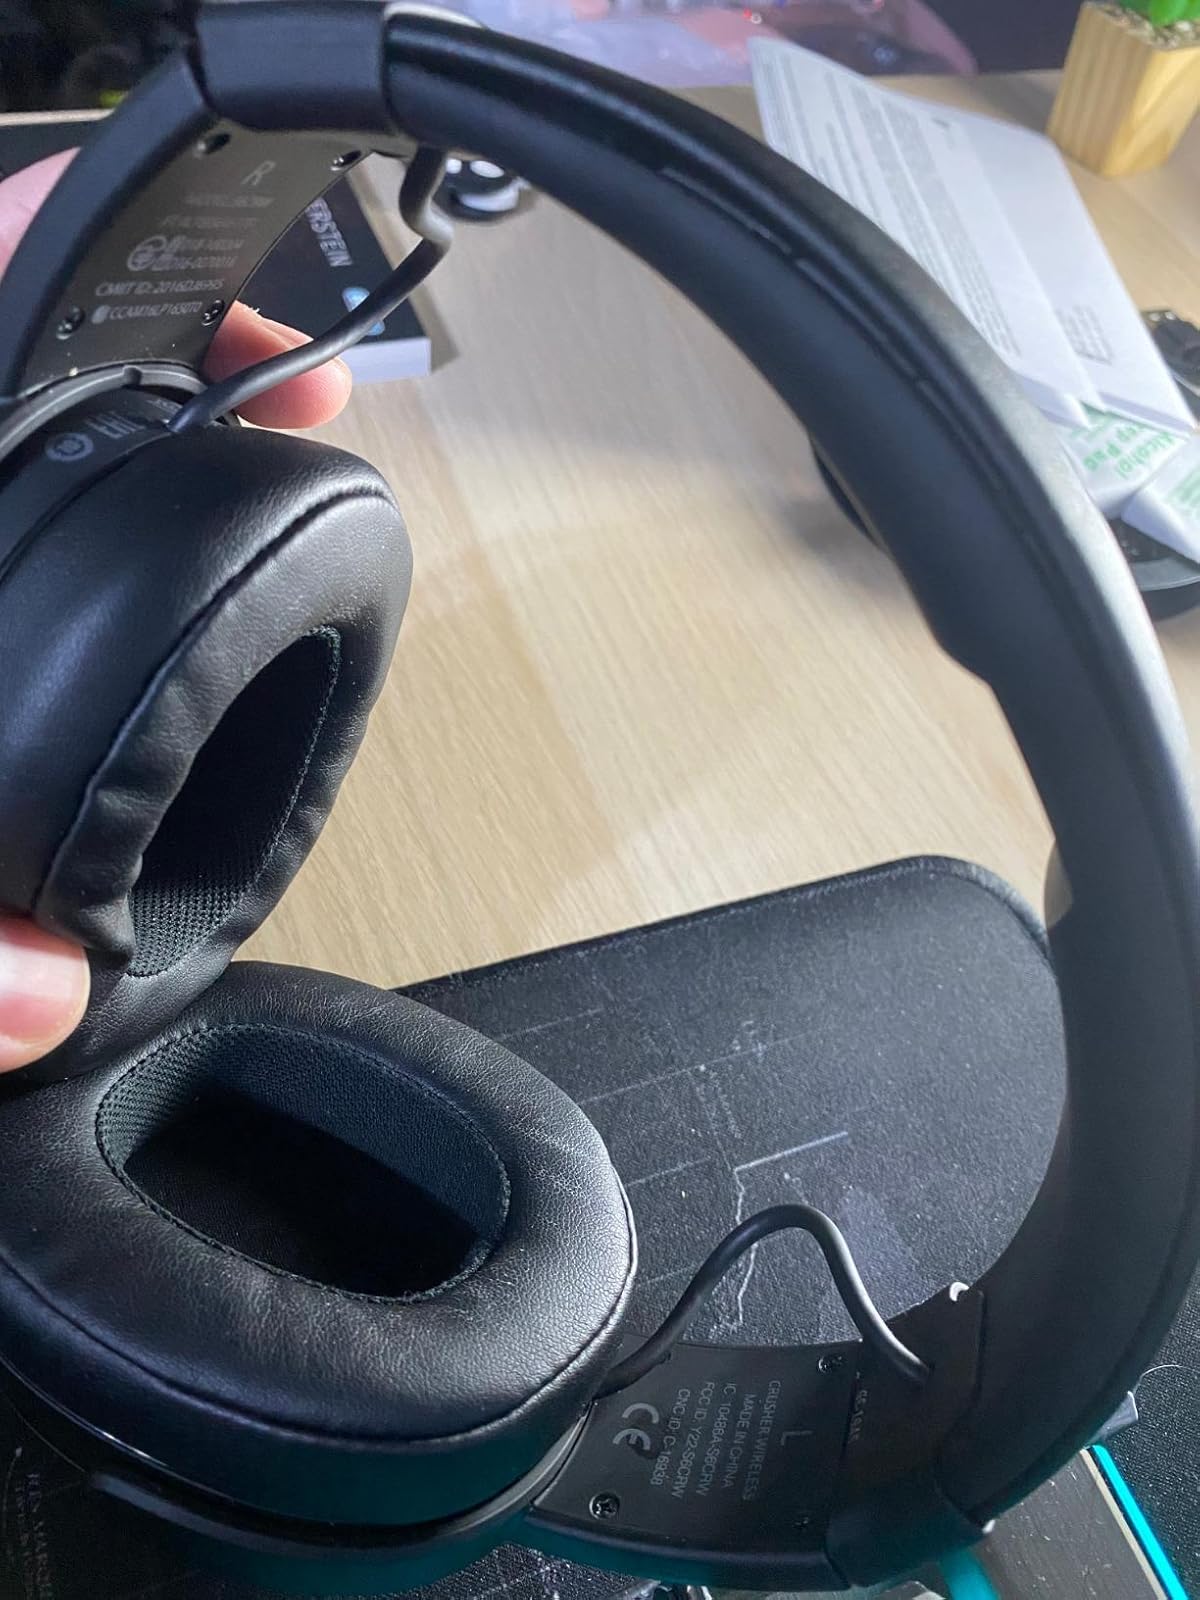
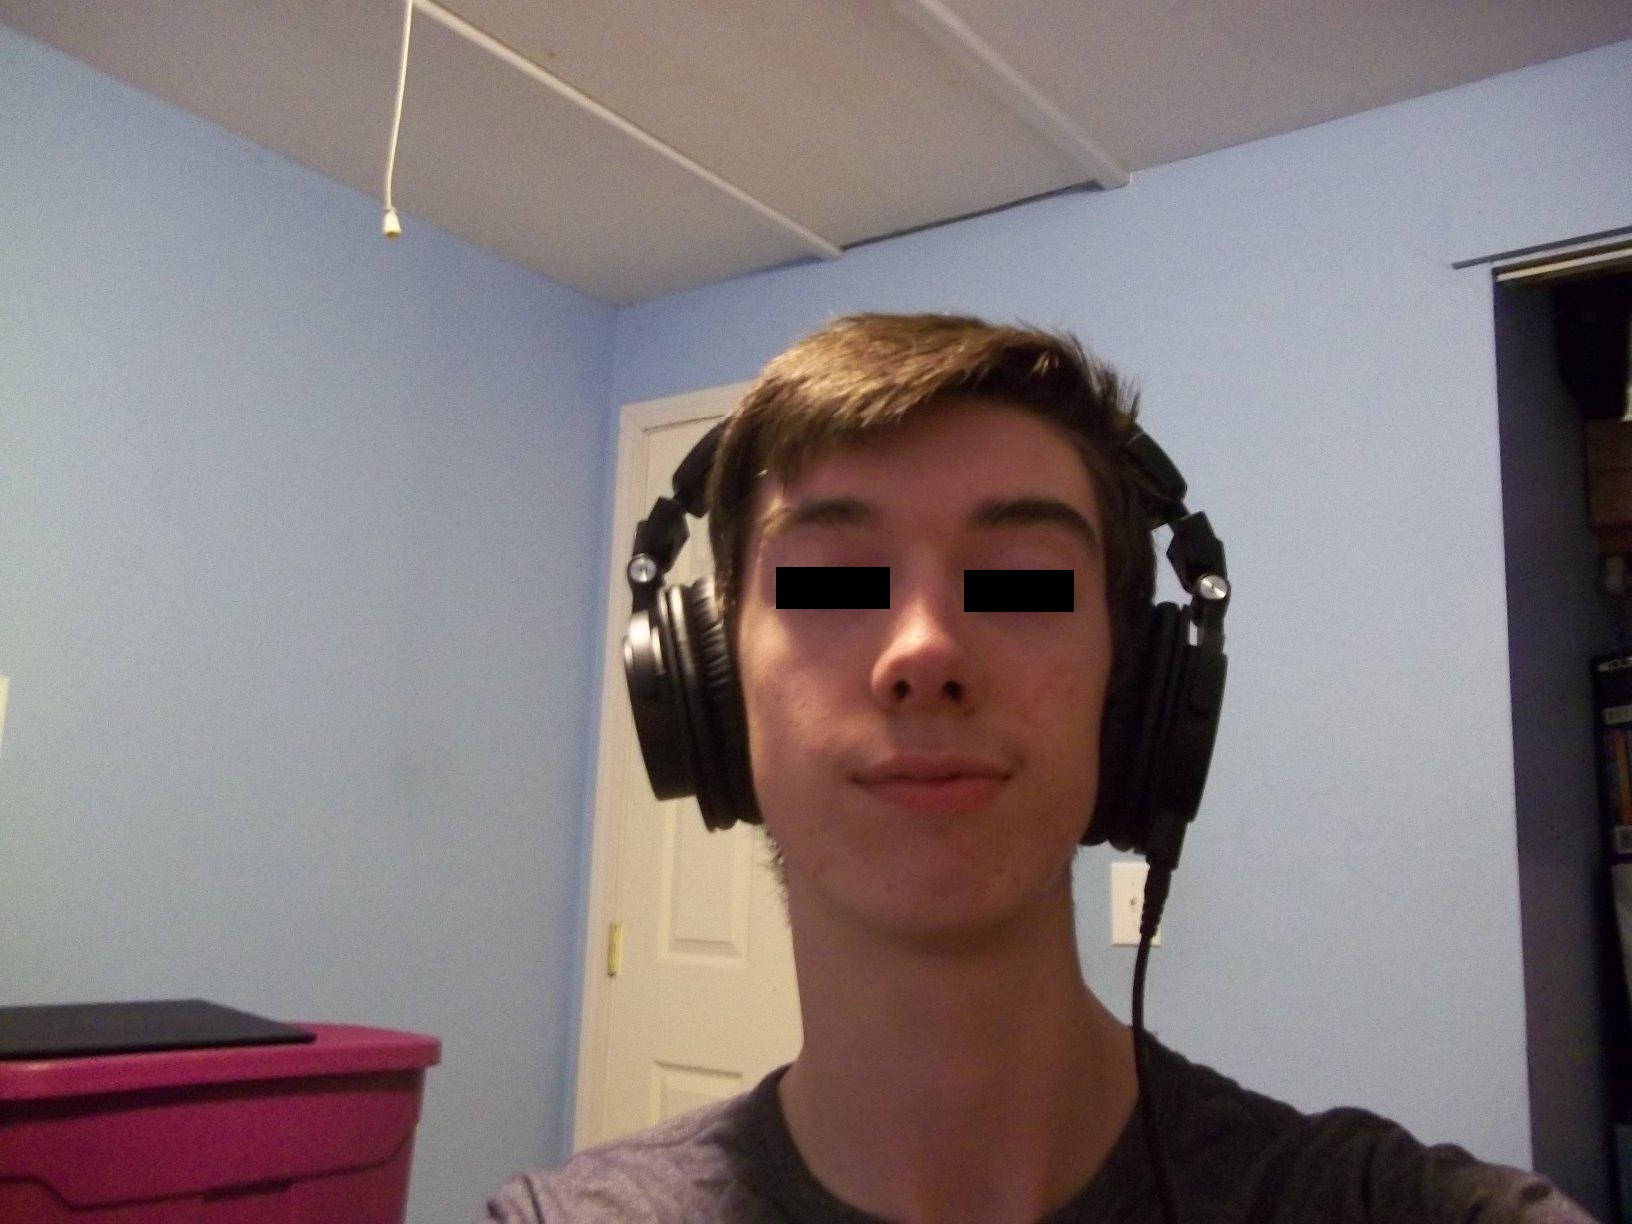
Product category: headphones
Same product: no